Budhan Khuh

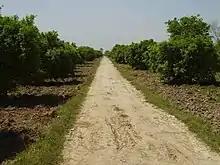
A road to garden in Budhan Khuh

The name of Budhan Khuh is after the name of an old well. As in Punjabi, well is called "khuh" and old is called "budhha". So the combination of these two words is Budhan Khuh. Syed Dharamay Shah migrated to Budhan Khuh, purchased lands and started living there.